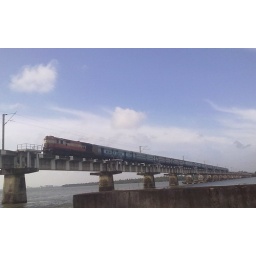
train on longest bridge in kerala